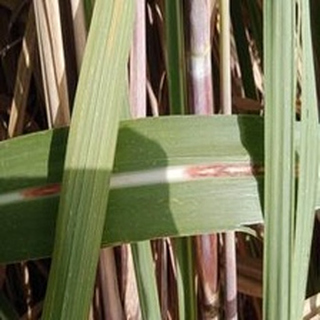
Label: sugarcane_red_rot